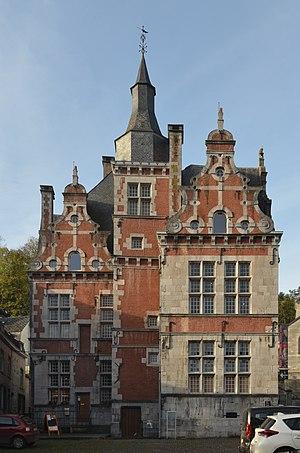
Bouvignes-sur-Meuse Dinant-Belgique) - Maison espagnole.
Bouvignes-sur-Meuse est une ancienne ville en bord de Meuse immédiatement au nord de la ville de Dinant, dont elle fait aujourd'hui partie. C'était une commune à part entière avant sa fusion avec Dinant le 1ᵉʳ janvier 1965.